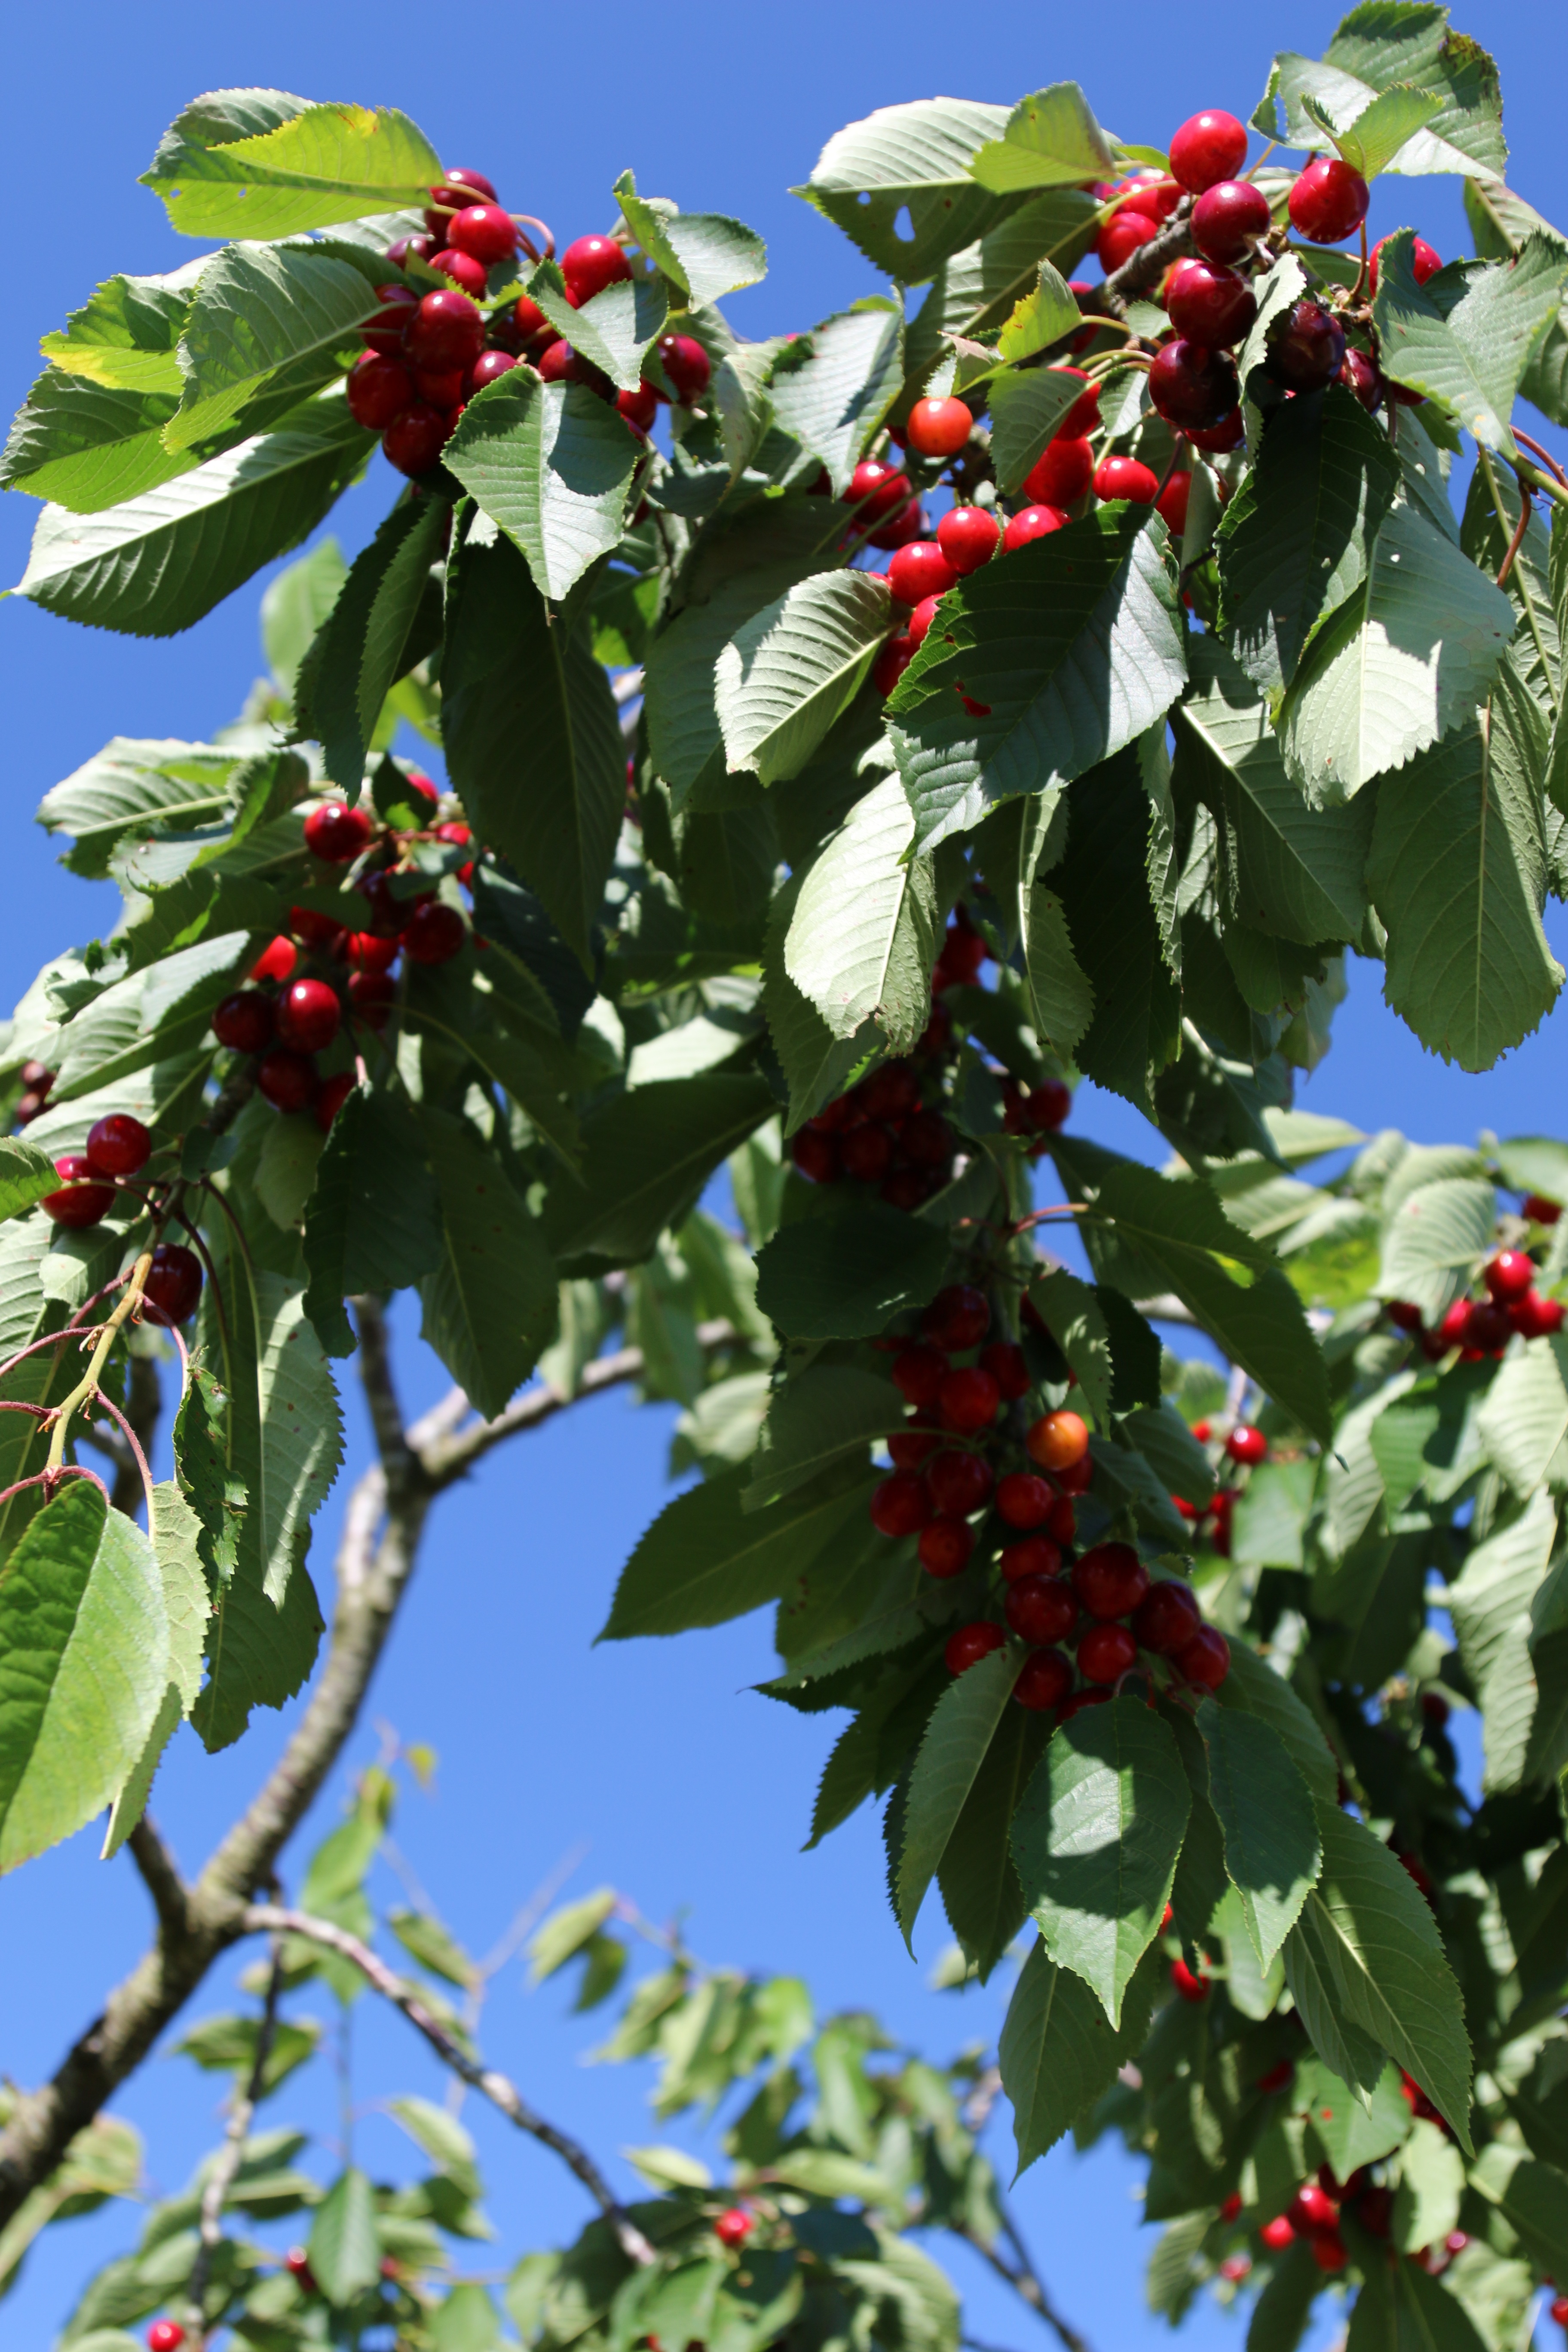
tree, branch, blossom, plant, fruit, leaf, flower, orchard, food, produce, evergreen, botany, flora, shrub, cherry, flowering plant, lorraine, land plant